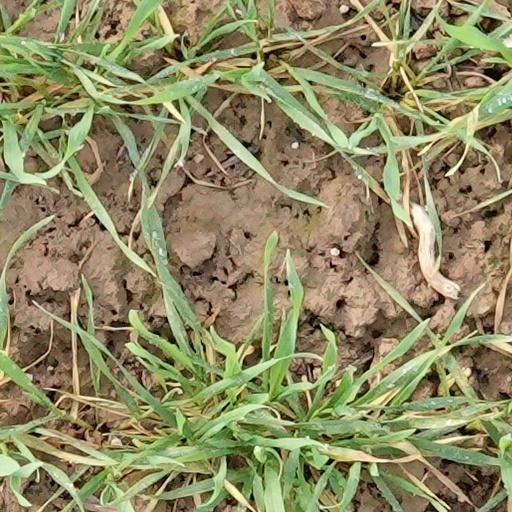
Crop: wheat